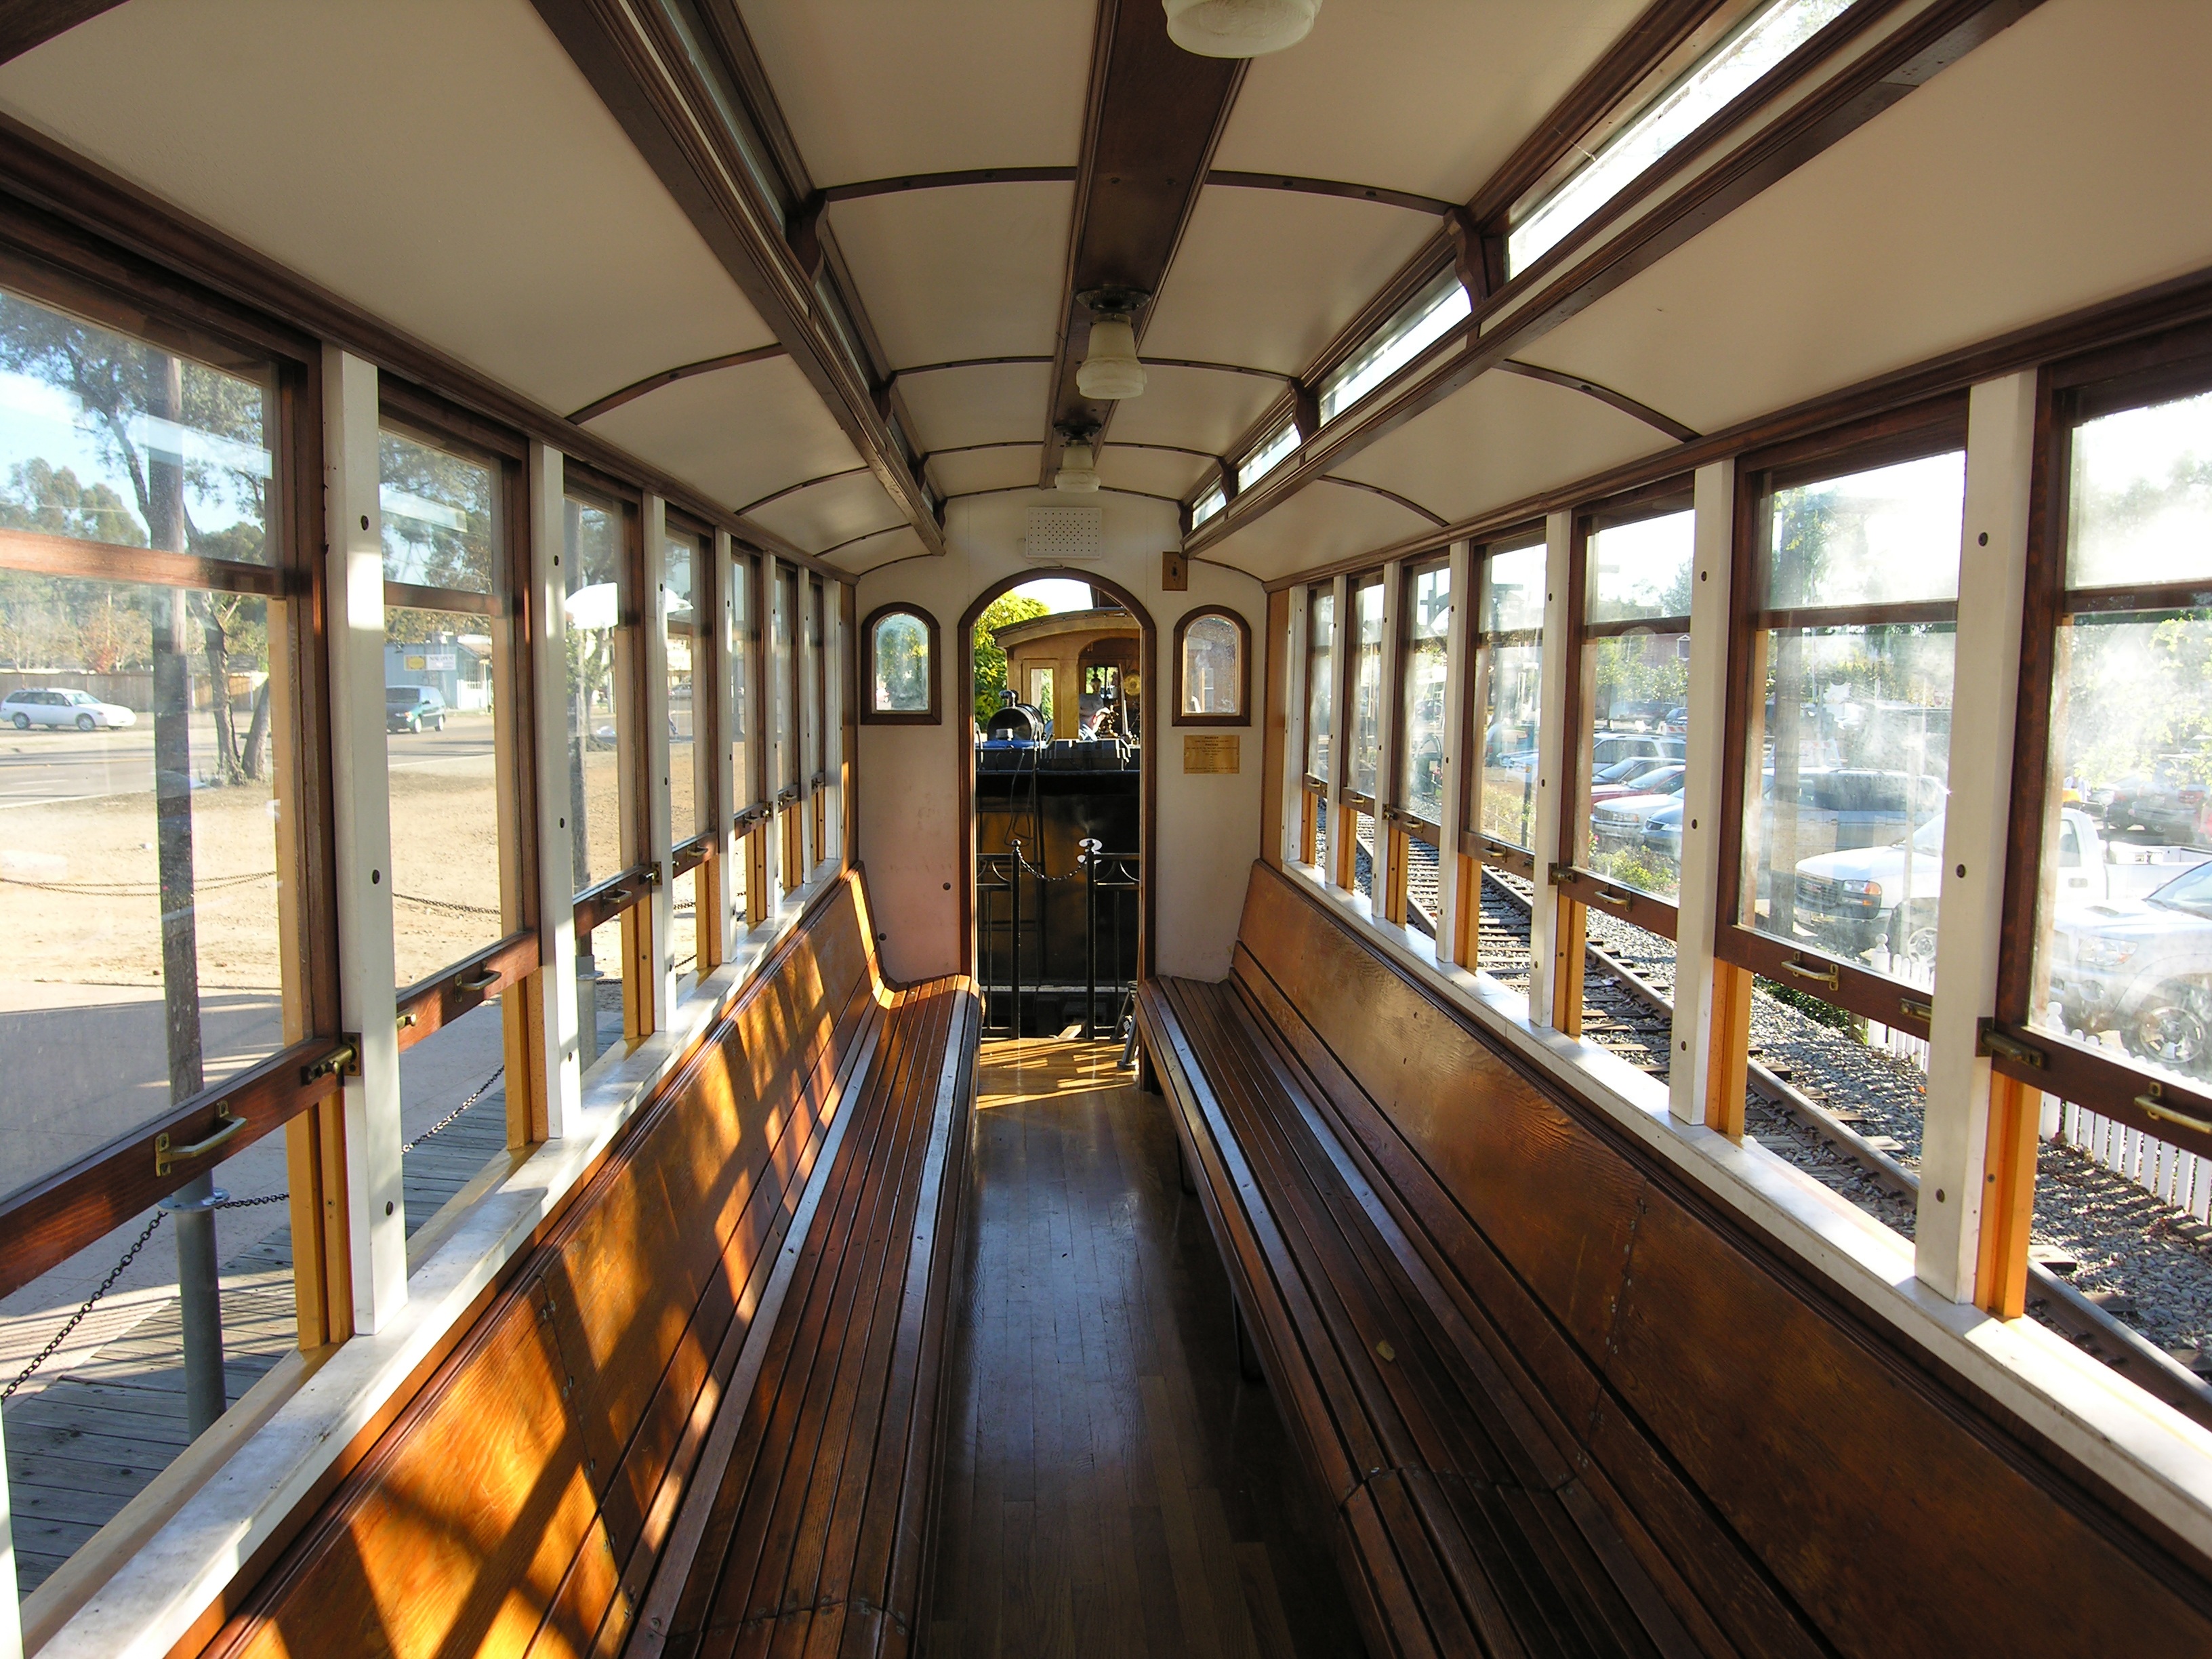
wood, restaurant, train, transportation, transport, vehicle, empty, public transport, interior design, tourist attraction, estate, rail car